Electron diffraction

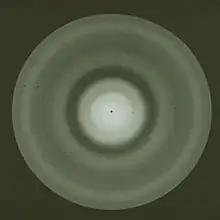
Experimental gas electron diffraction pattern, showing diffuse rings.

Gas electron diffraction (GED) can be used to determine the geometry of molecules in gases. A gas carrying the molecules is exposed to the electron beam, which is diffracted by the molecules. Since the molecules are randomly oriented, the resulting diffraction pattern consists of broad concentric rings, see Figure 24. The diffraction intensity is a sum of several components such as background, atomic intensity or molecular intensity.